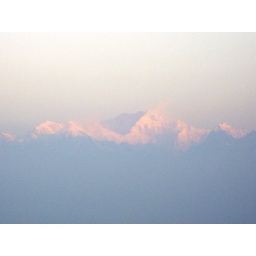
Flushed pink like a young girl in love ...I almost forgot to breathe for a while at this wondrous sight..